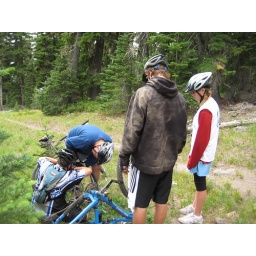
Dad and I changing the flat on Zach's bike after his over the bar experience.